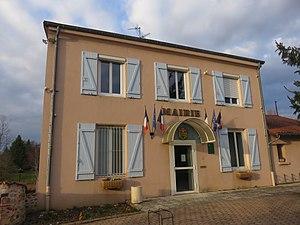
Mairie de Saint-Vincent-de-Boisset (Loire, France) en février 2018.
Saint-Vincent-de-Boisset est une commune française située dans le département de la Loire en région Auvergne-Rhône-Alpes.